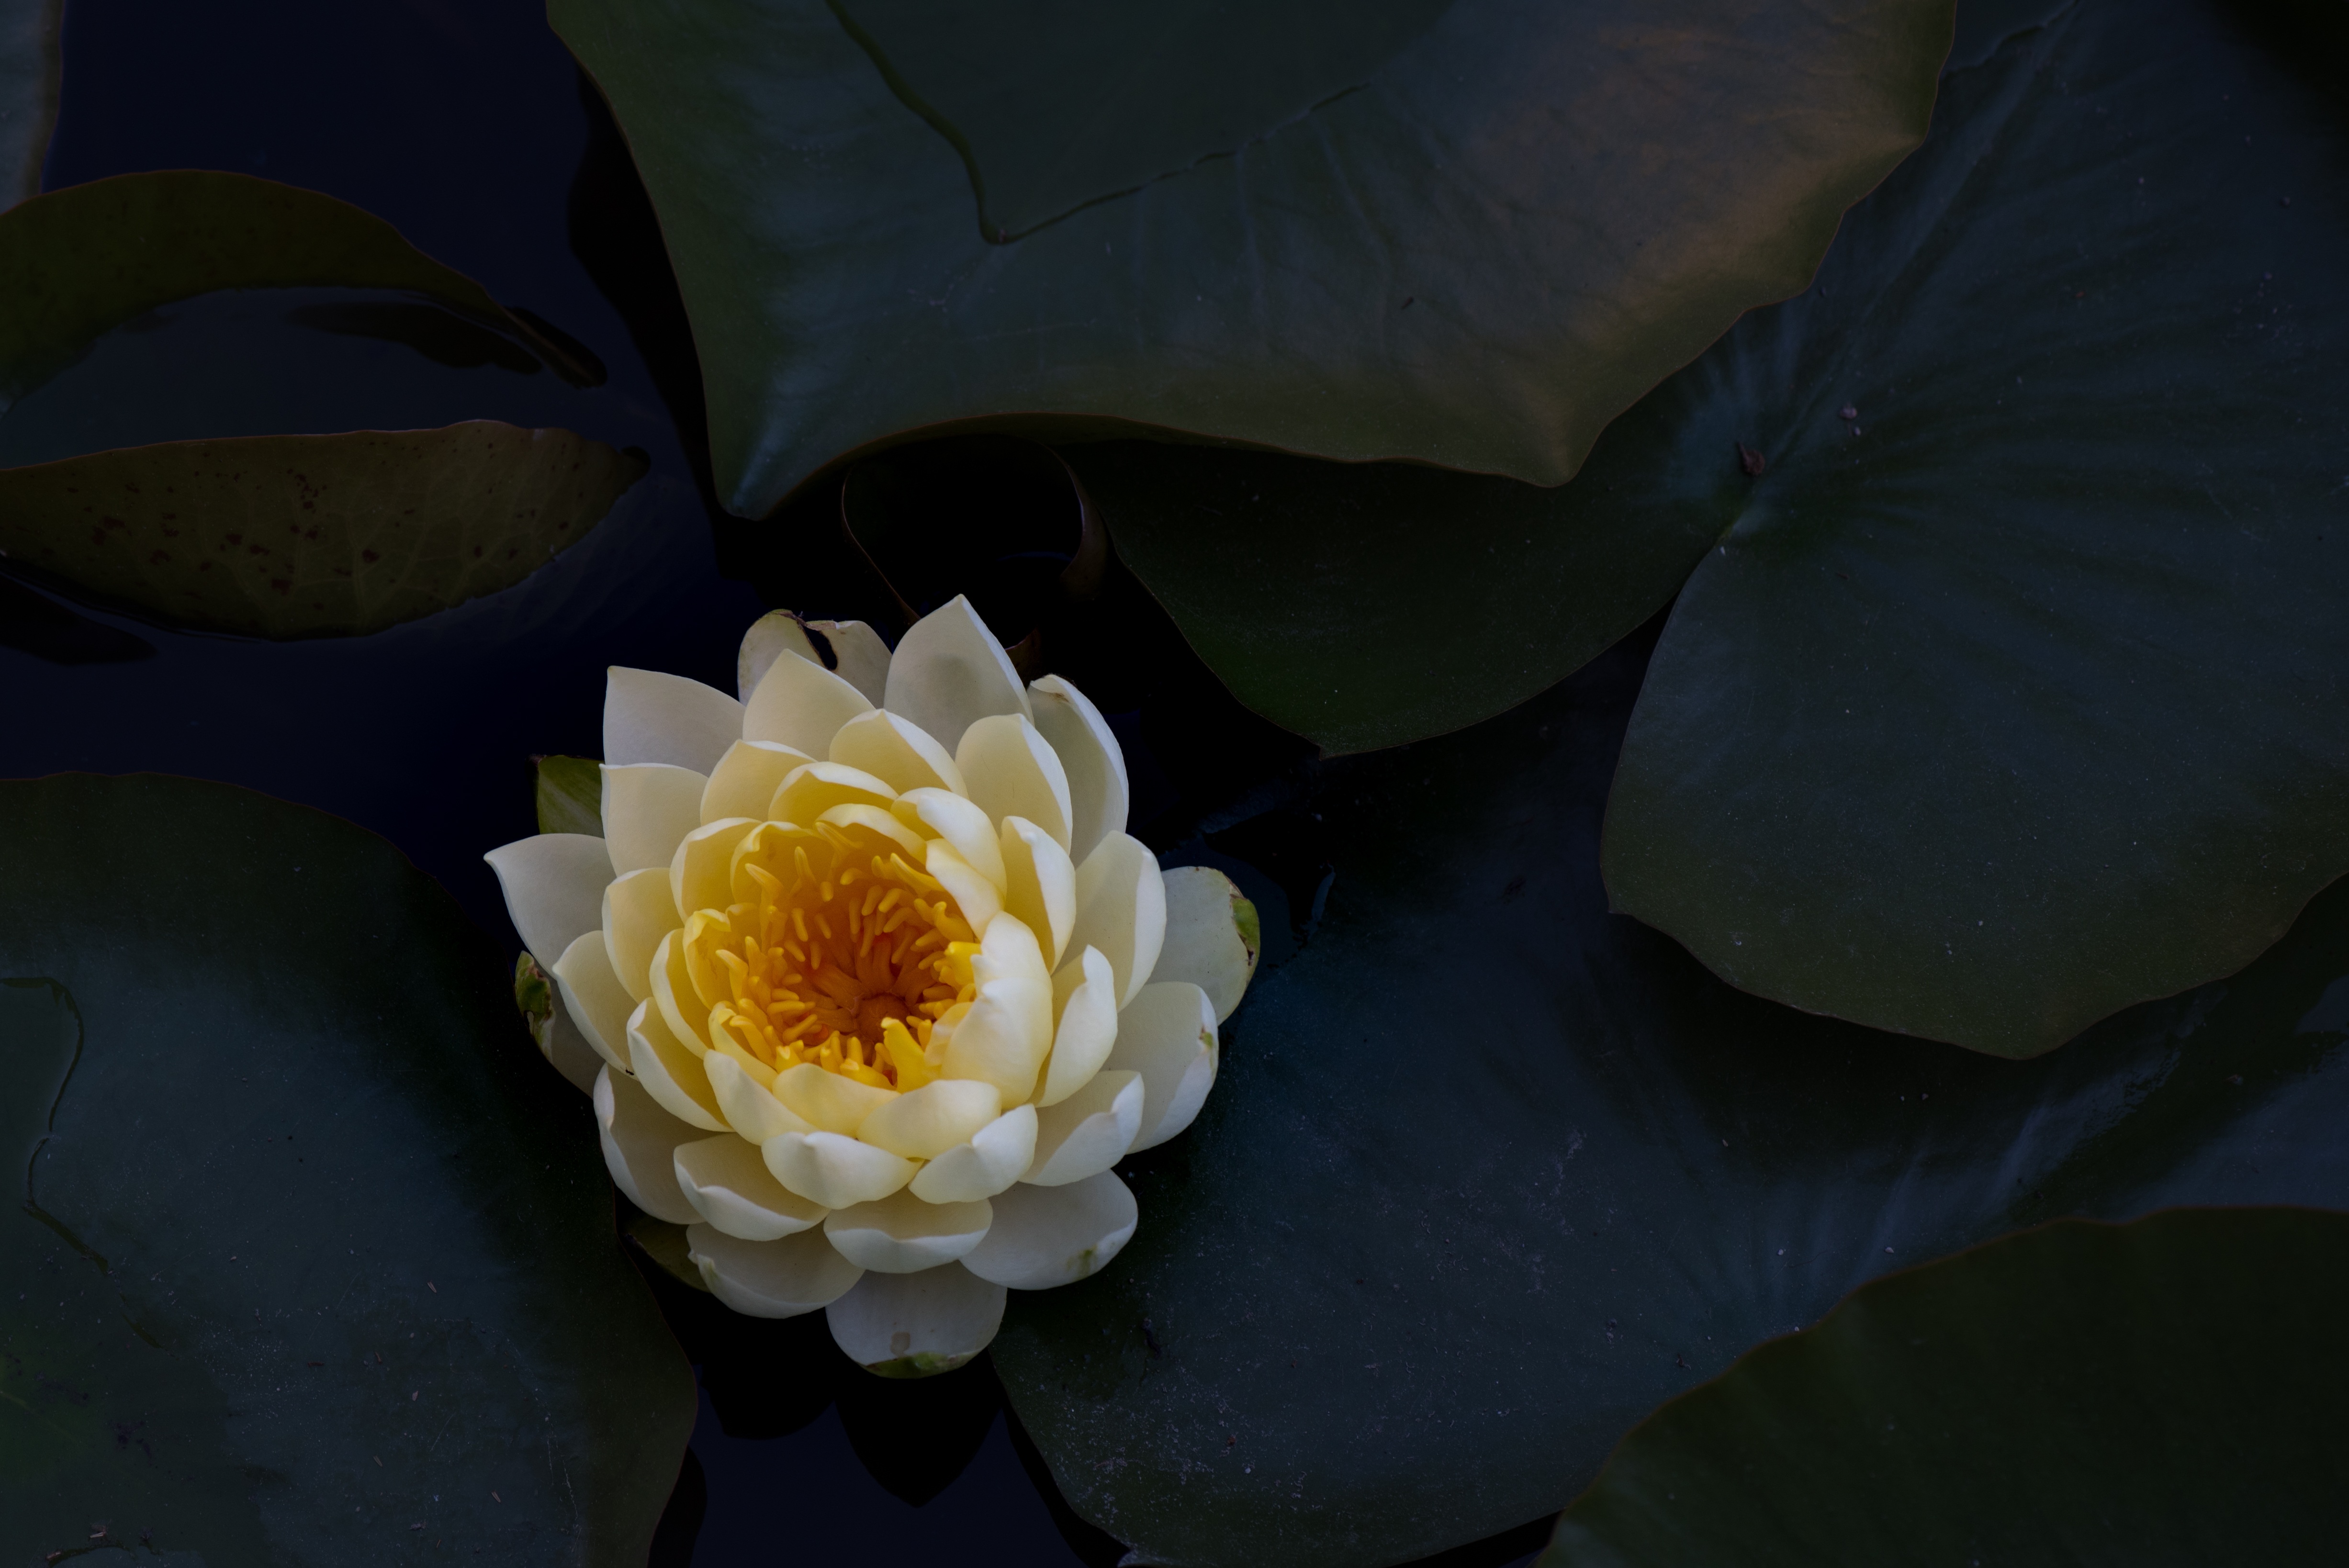
nature, plant, field, leaf, flower, petal, pond, wild, spring, green, vegetable, botany, yellow, garden, flora, water lily, flowers, close up, petals, water lilies, macro photography, flowering plant, land plant